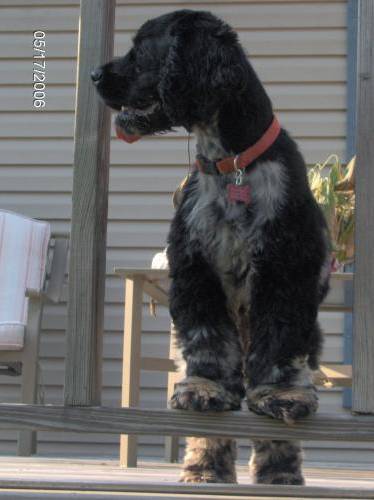
Label: dog